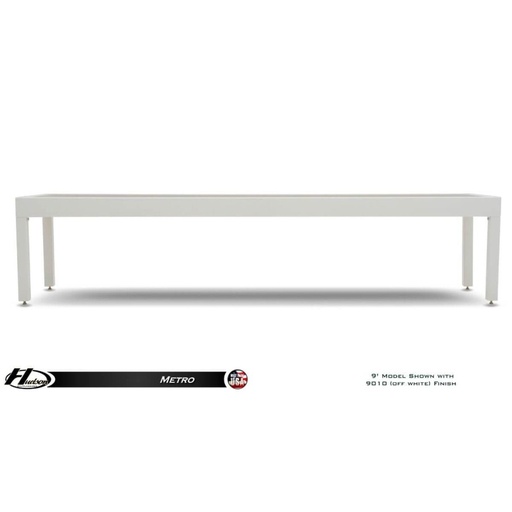
Hudson Shuffleboards All Weather Sunbrella Table Cover
Hudson Shuffleboards All Weather Sunbrella Table Cover Protect your shuffleboard investment with the Hudson Shuffleboards All Weather Sunbrella Table Cover. This premium cover is designed to shield your table from the elements, ensuring it stays in pristine condition whether it's indoors or outdoors. Made from high-quality Sunbrella fabric, known for its durability and weather resistance, this cover offers the best in protection and longevity. Features Premium Sunbrella fabric for superior durability All-weather protection to keep your table safe from the elements UV resistant to prevent fading from sun exposure Water repellent to guard against rain and spills Easy to use and clean for hassle-free maintenance Available in various colors to match your style Custom fit for all Hudson Shuffleboard table sizes Specifications Material: Sunbrella fabric Sizes: Available to fit all Hudson Shuffleboard tables Color: Multiple color options Protection: UV resistant, water repellent, and fade-resistant What Our Experts Think The Hudson Shuffleboards All-Weather Sunbrella Table Cover is a premium accessory designed to protect your shuffleboard table from outdoor elements while maintaining a sleek appearance. Made with durable Sunbrella fabric, it ensures long-lasting protection for both indoor and outdoor shuffleboard tables. Weatherproof Protection : Shields your table from rain, sun, dust, and debris, keeping it in pristine condition. Durable Sunbrella Fabric : Crafted from high-performance, fade-resistant Sunbrella material that resists UV rays, mildew, and moisture. Custom Fit : Designed specifically for Hudson shuffleboard tables, ensuring a snug and secure fit. Enhanced Longevity : Prevents wear and tear caused by exposure to harsh weather conditions, extending the life of your table. Stylish Design : Available in a variety of colors and patterns to complement your table and outdoor décor. Easy to Use : Lightweight and easy to put on or remove, making table protection hassle-free. Low Maintenance : The fabric is simple to clean and maintain, requiring minimal effort to keep it looking great. Versatile Application : Ideal for both permanent outdoor installations and indoor tables in high-dust environments. Secure Fastening : Includes straps or tie-downs to keep the cover firmly in place, even in windy conditions. Q&A Q: What is the Hudson All-Weather Sunbrella Table Cover? A: The Hudson All-Weather Sunbrella Table Cover is a durable, high-quality protective cover made with Sunbrella fabric, designed to shield shuffleboard tables from outdoor elements like UV rays, rain, dust, and debris. Q: What are the key features of the Sunbrella cover? A: Weather-Resistant Fabric : Made from Sunbrella, a premium material known for its resistance to moisture, fading, and mildew. Custom Fit : Tailored to fit Hudson shuffleboard tables perfectly, ensuring full coverage and protection. UV Protection : Blocks harmful UV rays to prevent sun damage to the table's surface. Durability : Designed for long-term outdoor use, withstanding harsh weather conditions. Q: Is the cover available for all Hudson shuffleboard table sizes? A: Yes, the Sunbrella cover is available for shuffleboard tables ranging from 9 to 22 feet, ensuring a precise fit for any Hudson model. Q: Can the cover be used indoors? A: Absolutely. While designed for outdoor use, the cover provides excellent protection indoors, keeping the table free from dust and scratches. Q: How easy is the cover to use? A: The Sunbrella cover is lightweight and easy to drape or remove. It includes reinforced edges and securing straps to keep it in place, even in windy conditions. Q: What colors are available? A: The Sunbrella covers are available in various colors to complement outdoor aesthetics or match your shuffleboard table’s design. Q: How do I clean the Sunbrella cover? A: Cleaning is simple with mild soap, water, and a soft brush. Sunbrella fabric is easy to maintain and resistant to stains and mildew. Q: Is the cover included with Hudson outdoor shuffleboard tables? A: The Sunbrella cover may be included as part of the All-Weather Shuffleboard Upgrade or available as an add-on accessory. Confirm at the time of purchase. Q: Who would benefit from using this cover? A: The Sunbrella cover is ideal for anyone with an outdoor shuffleboard table or looking for superior protection for their indoor table. Q: Does the cover come with a warranty? A: Yes, Sunbrella fabric typically includes a limited warranty against fading and mildew. Check specific warranty terms with Hudson or the retailer. Maintenance Tips Regular Cleaning : Brush off dirt and debris regularly with a soft-bristle brush. For deeper cleaning, use a mild soap and water solution, then rinse thoroughly and air dry. Avoid Harsh Chemicals : Do not use bleach or abrasive cleaners, which could damage the fabric's protective coating. Storage : When not in use, fold the cover and store it in a dry, ventilated space to prevent unnecessary wear. Periodic Inspection : Check for signs of wear or tears, and repair minor damage promptly with fabric adhesive or patches to maintain integrity. Secure Fit : Use the built-in straps or ties to secure the cover during windy conditions, ensuring it stays in place.
Brand: Hudson
Category: Sporting Goods > Outdoor Recreation > Outdoor Games > Deck Shuffleboard